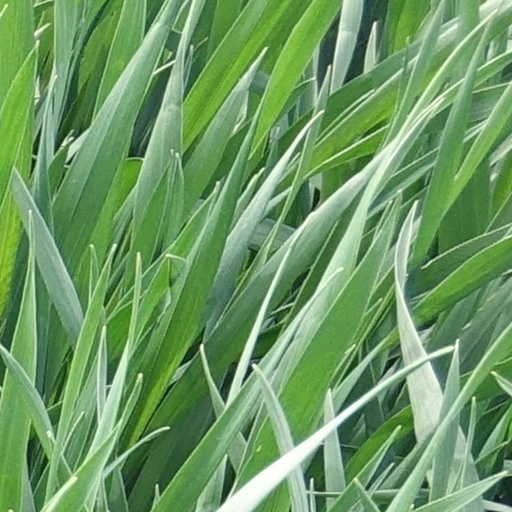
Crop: wheat